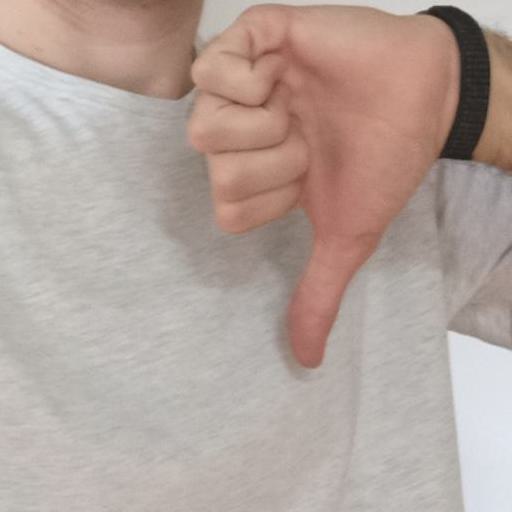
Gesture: dislike